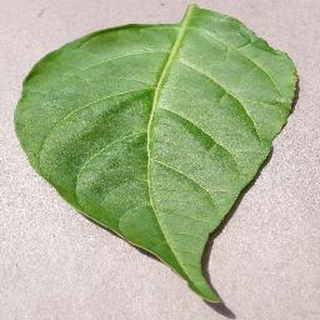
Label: healthy_bell_pepper